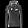
Label: Pullover